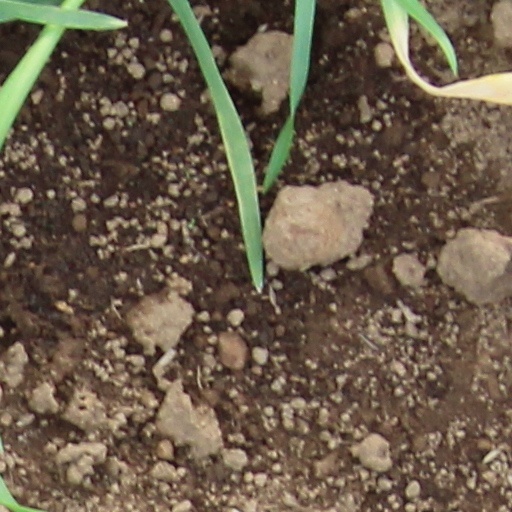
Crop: wheat